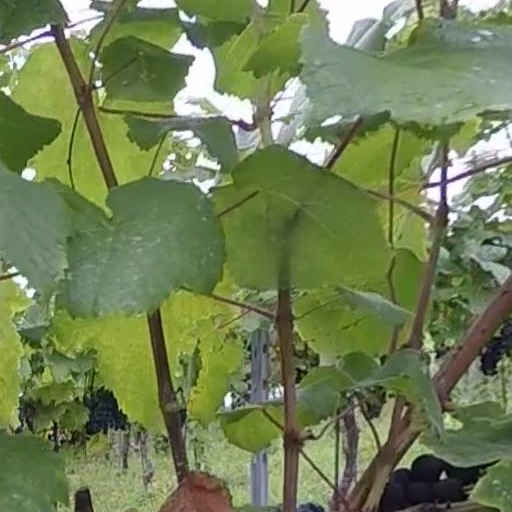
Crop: grape